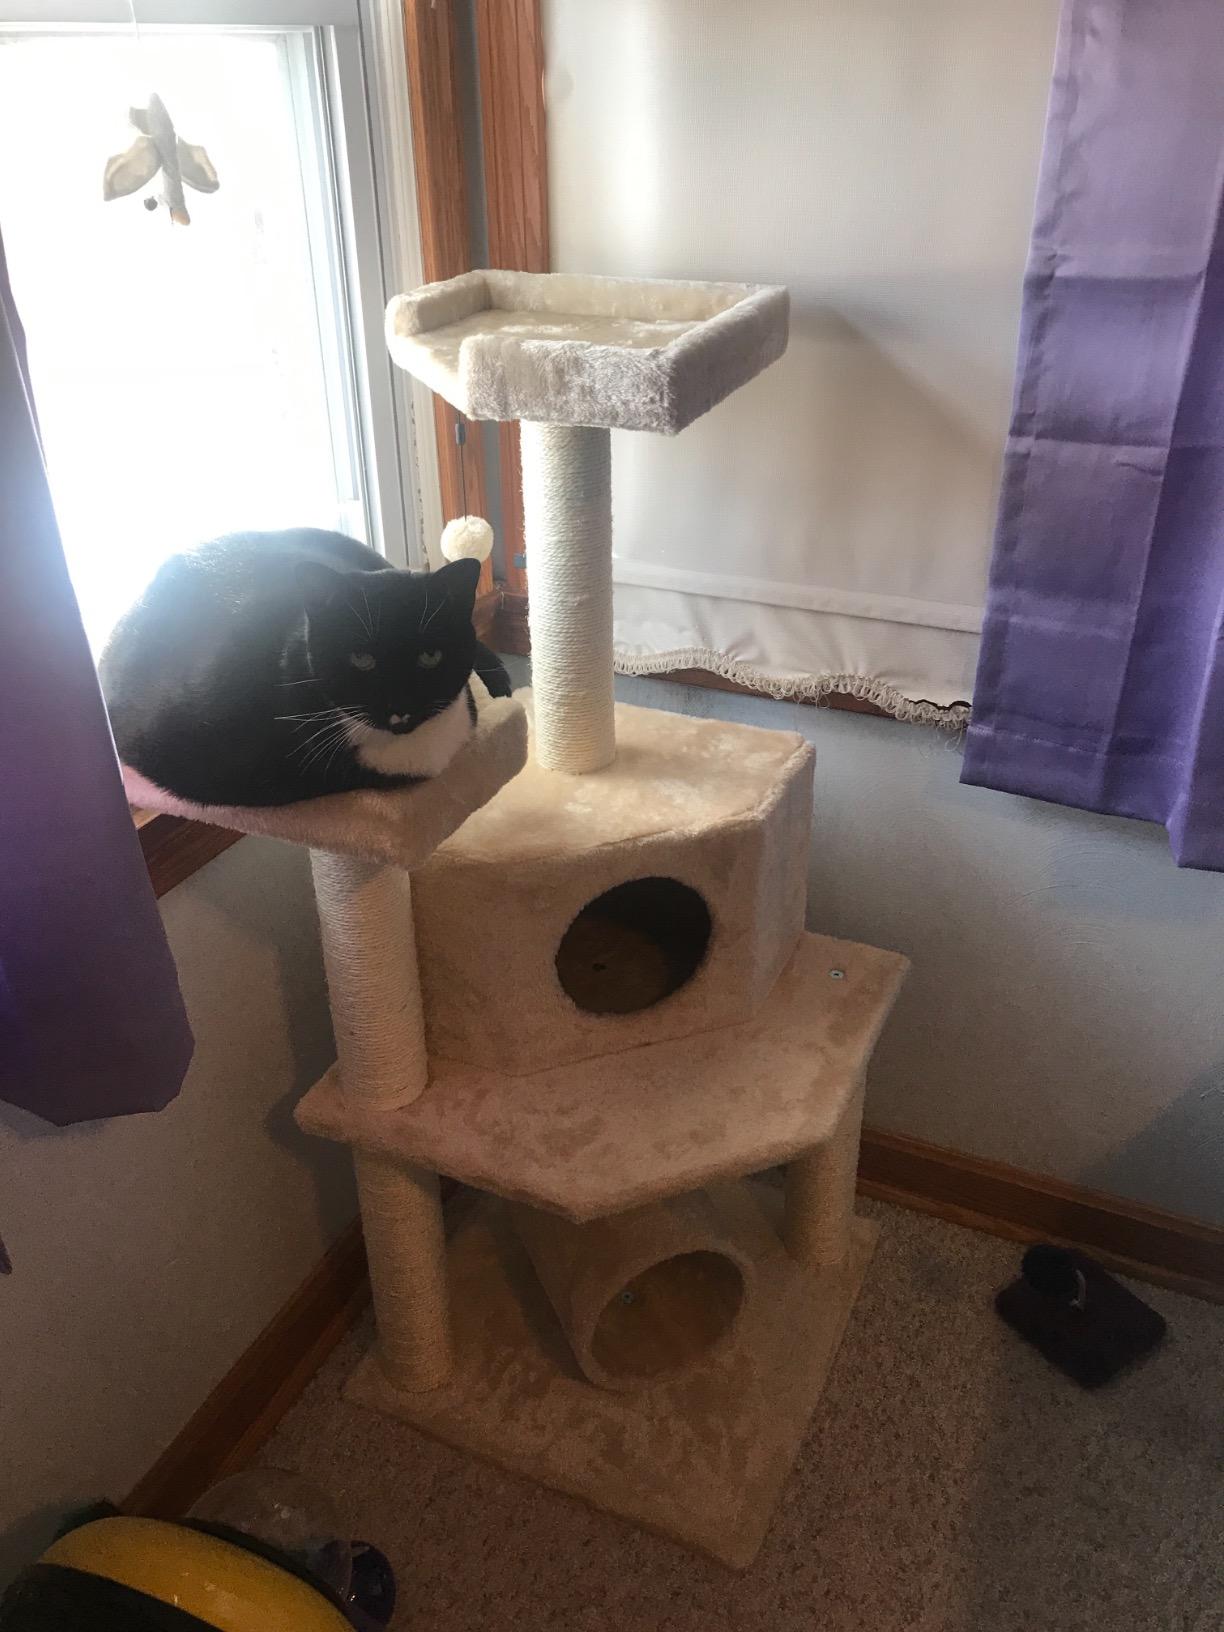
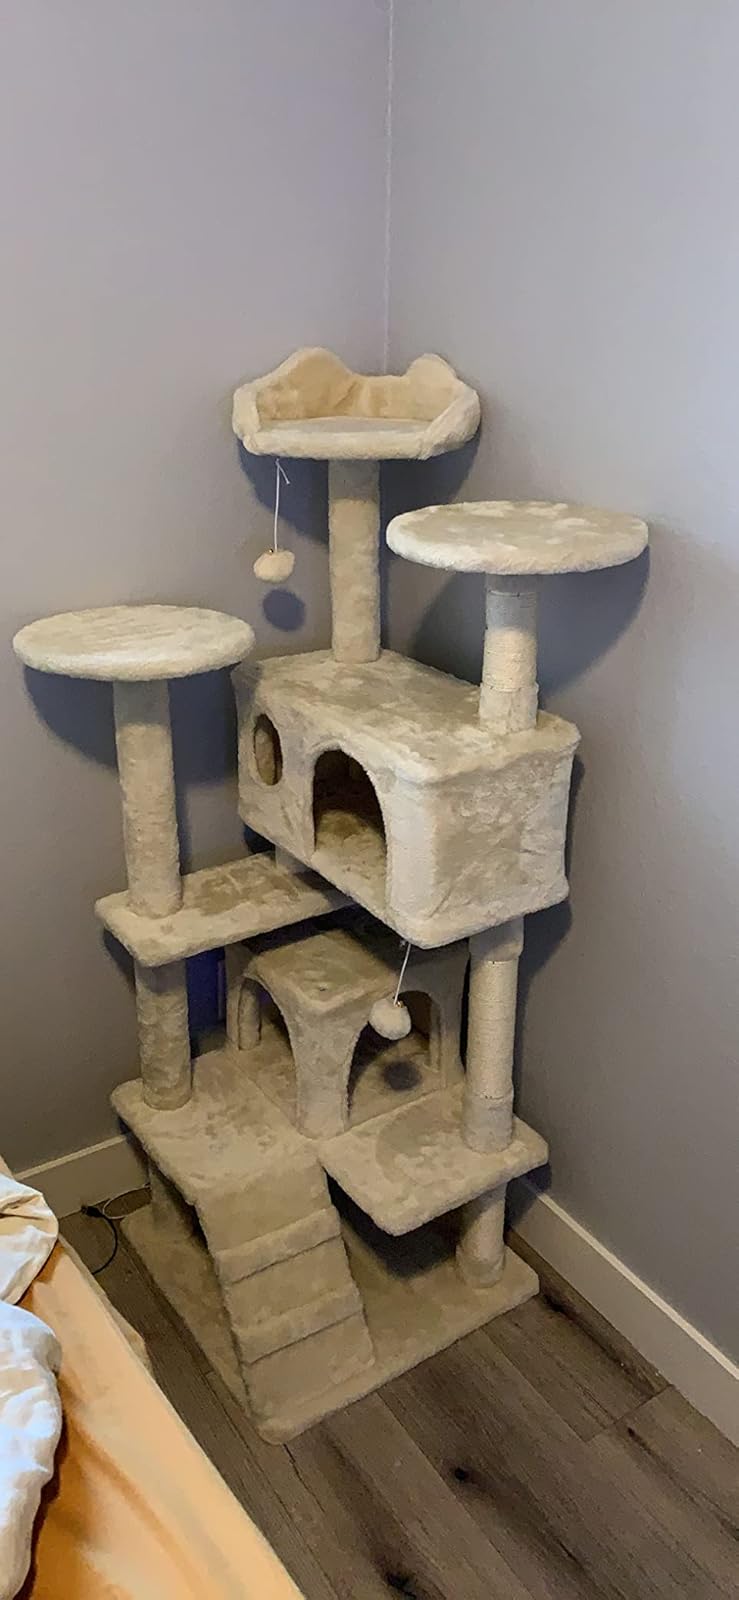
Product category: items_cat tree
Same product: no